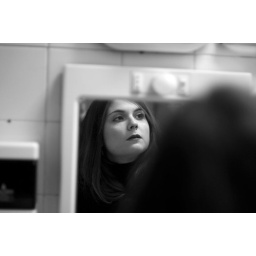
girl in the mirror